Diamante citron

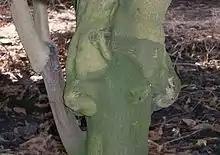
A double graft union, one at the stem and one at the branch.

Most adherent to the diamante variety of Calabria are Chabad Hasidim, whose late Rebbes were always in support of this traditional variety, even claiming by virtue of a legend that Moses himself obtained his esrog from this location. Among the other Hasidic sects, it is most used by the Satmars.